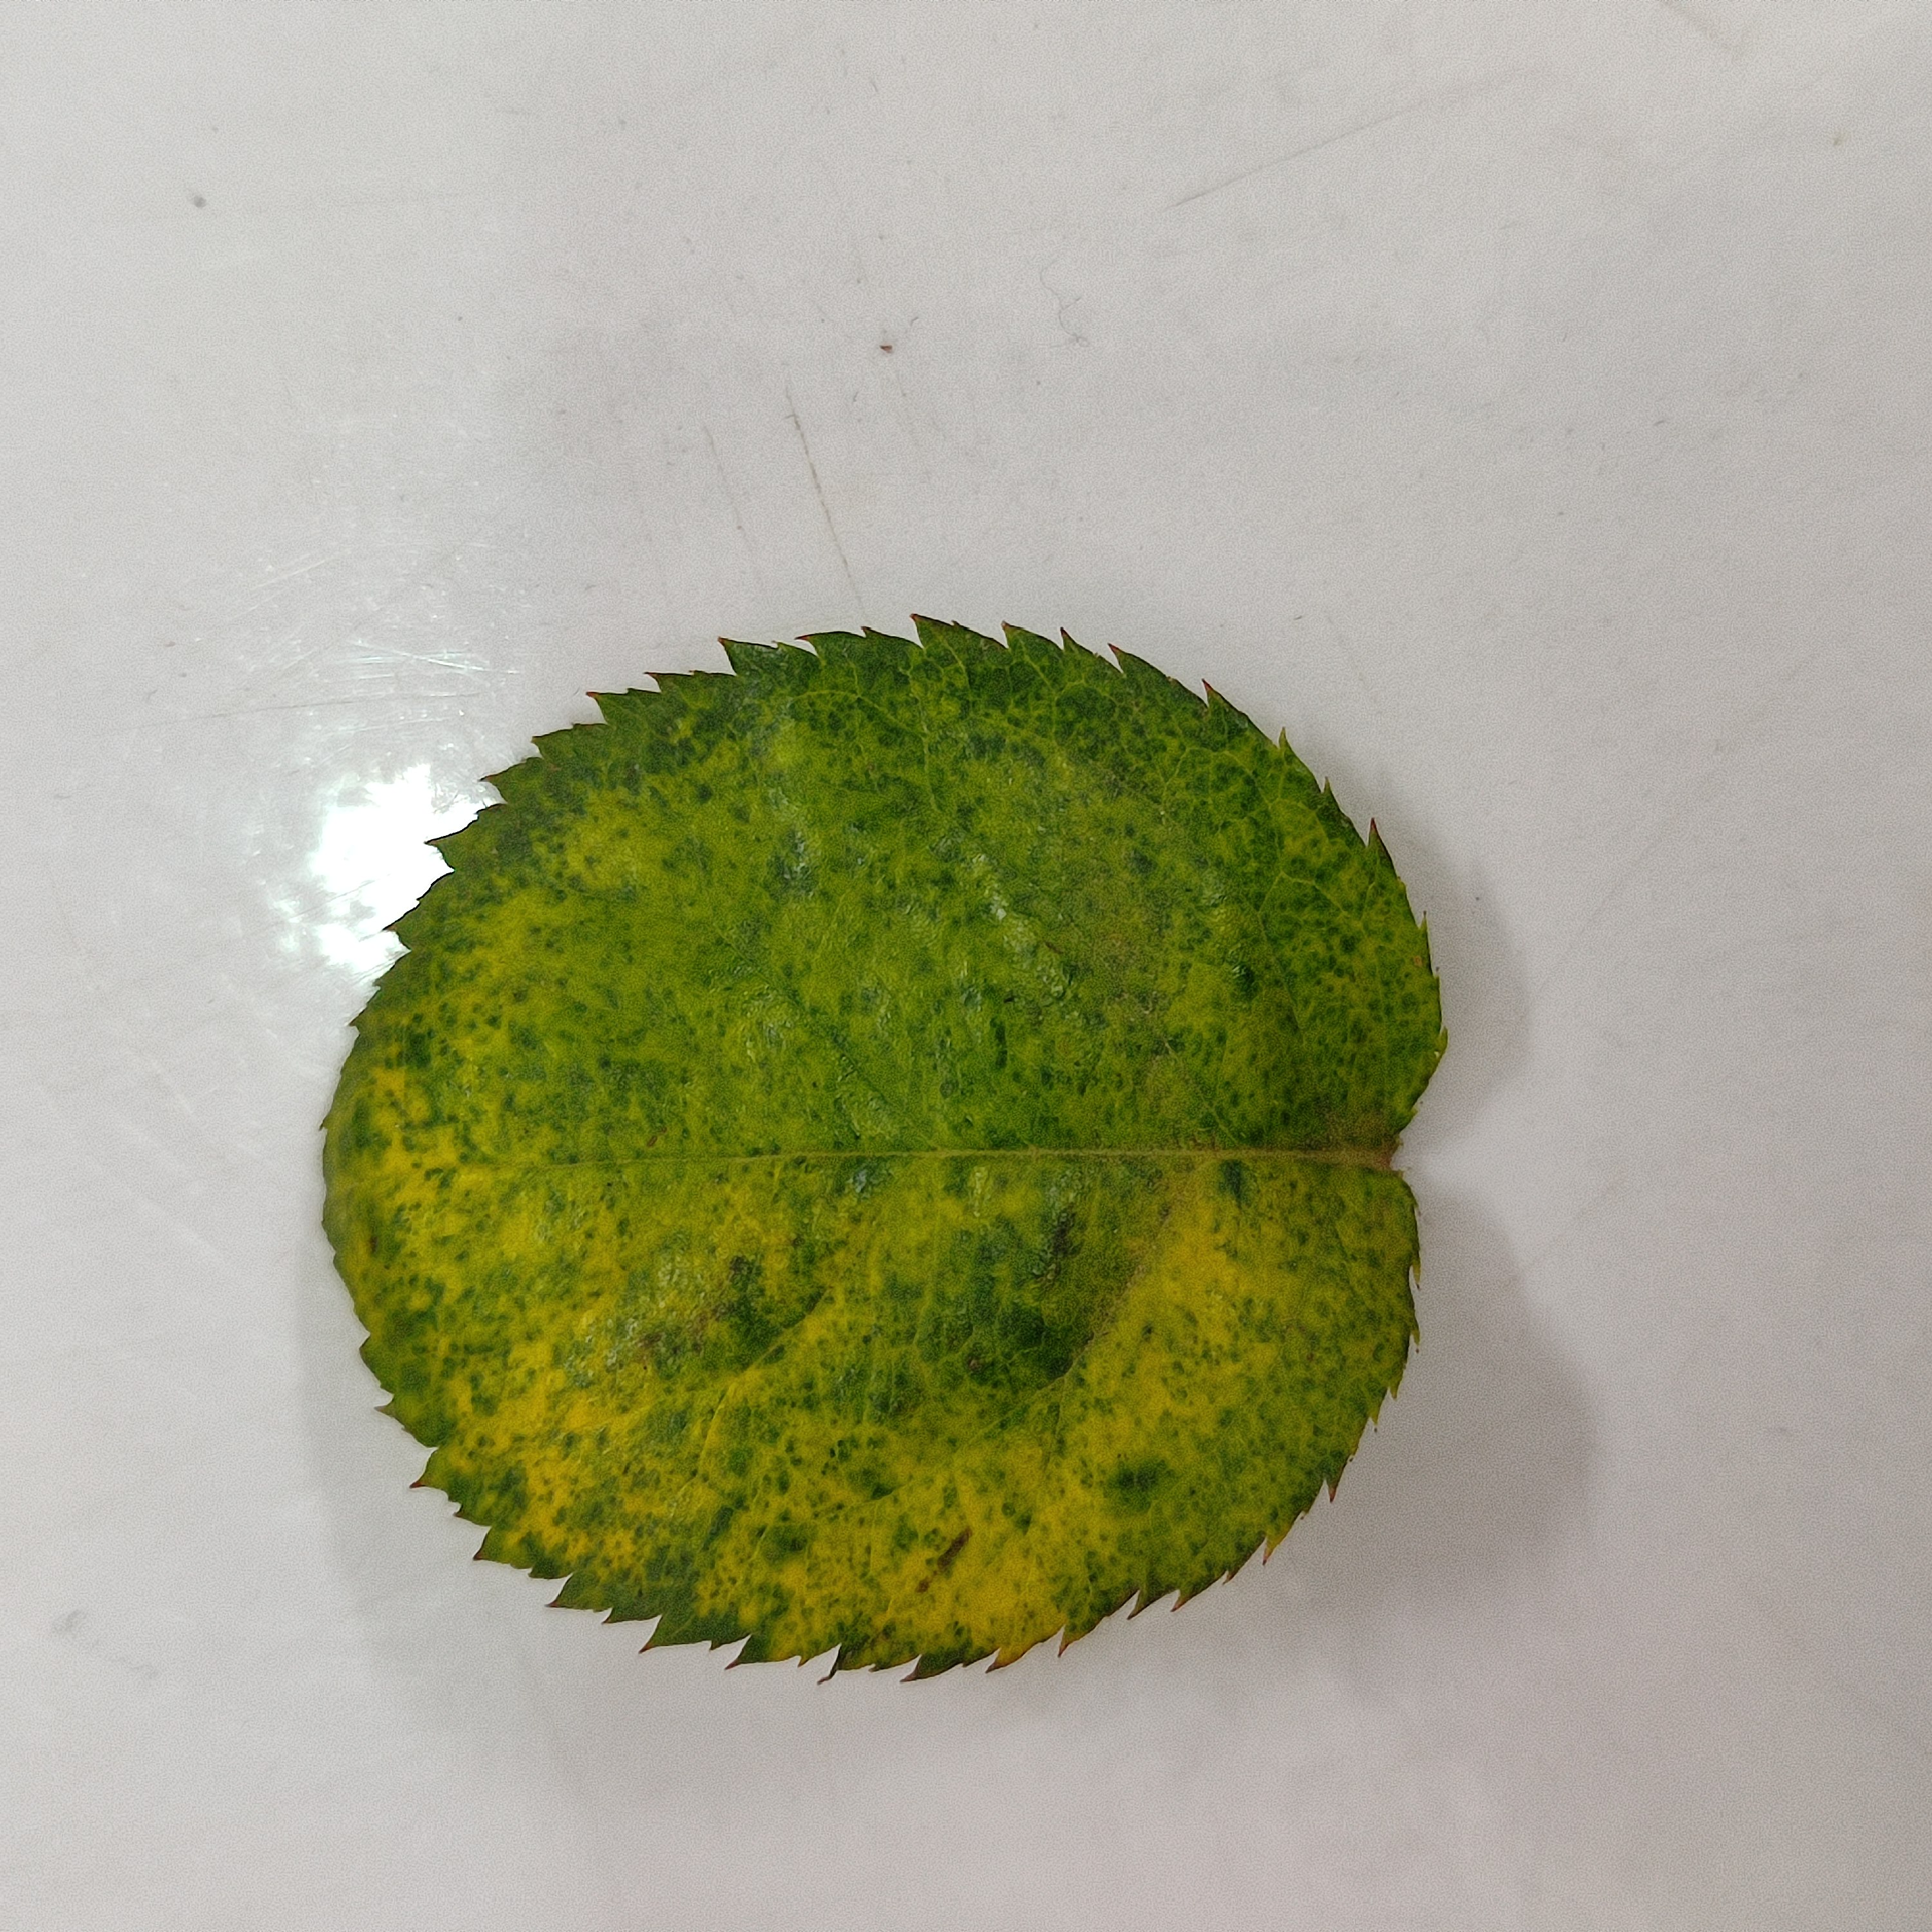
Label: Yellow Mosaic Virus